The Stranger Within a Woman

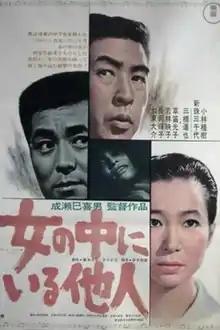
Japanese film poster

is a 1966 Japanese drama film directed by Mikio Naruse. It is based on the 1951 novel "The Thin Line" by Edward Atiyah.